Steve Penny

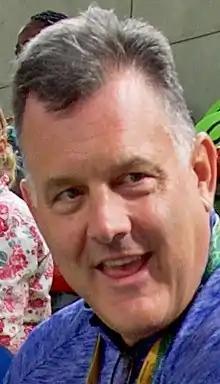
Penny at 2016 Summer Olympics in Rio de Janeiro

Stephen D. Penny Jr. (born 1964) is an American businessman and sports administrator. He was president and CEO of USA Gymnastics (USAG) from 2005 until 2017, and is a key figure in the USA Gymnastics sex abuse scandal.